French West Africa

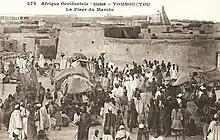
Timbuktu in French Sudan

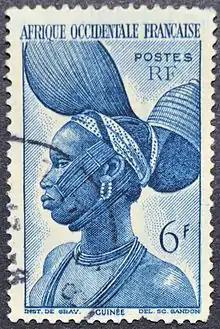
1947 series

The French colonial territories in the federation issued their own postage stamps until 1943. In many cases the stamps were inscribed with the name of the federation ""Afrique Occidentale Française"" as well as the colony's own name.